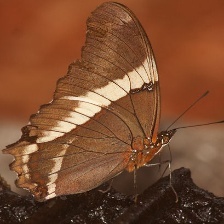
Species: BROWN SIPROETA